Thomas Dent (lawyer)

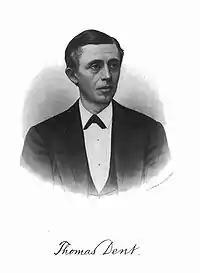

Thomas Ijams Dent (November 14, 1831 – December 25, 1924) was a prominent Chicago lawyer.